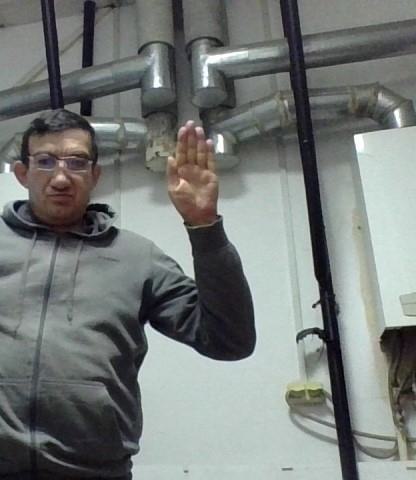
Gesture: stop